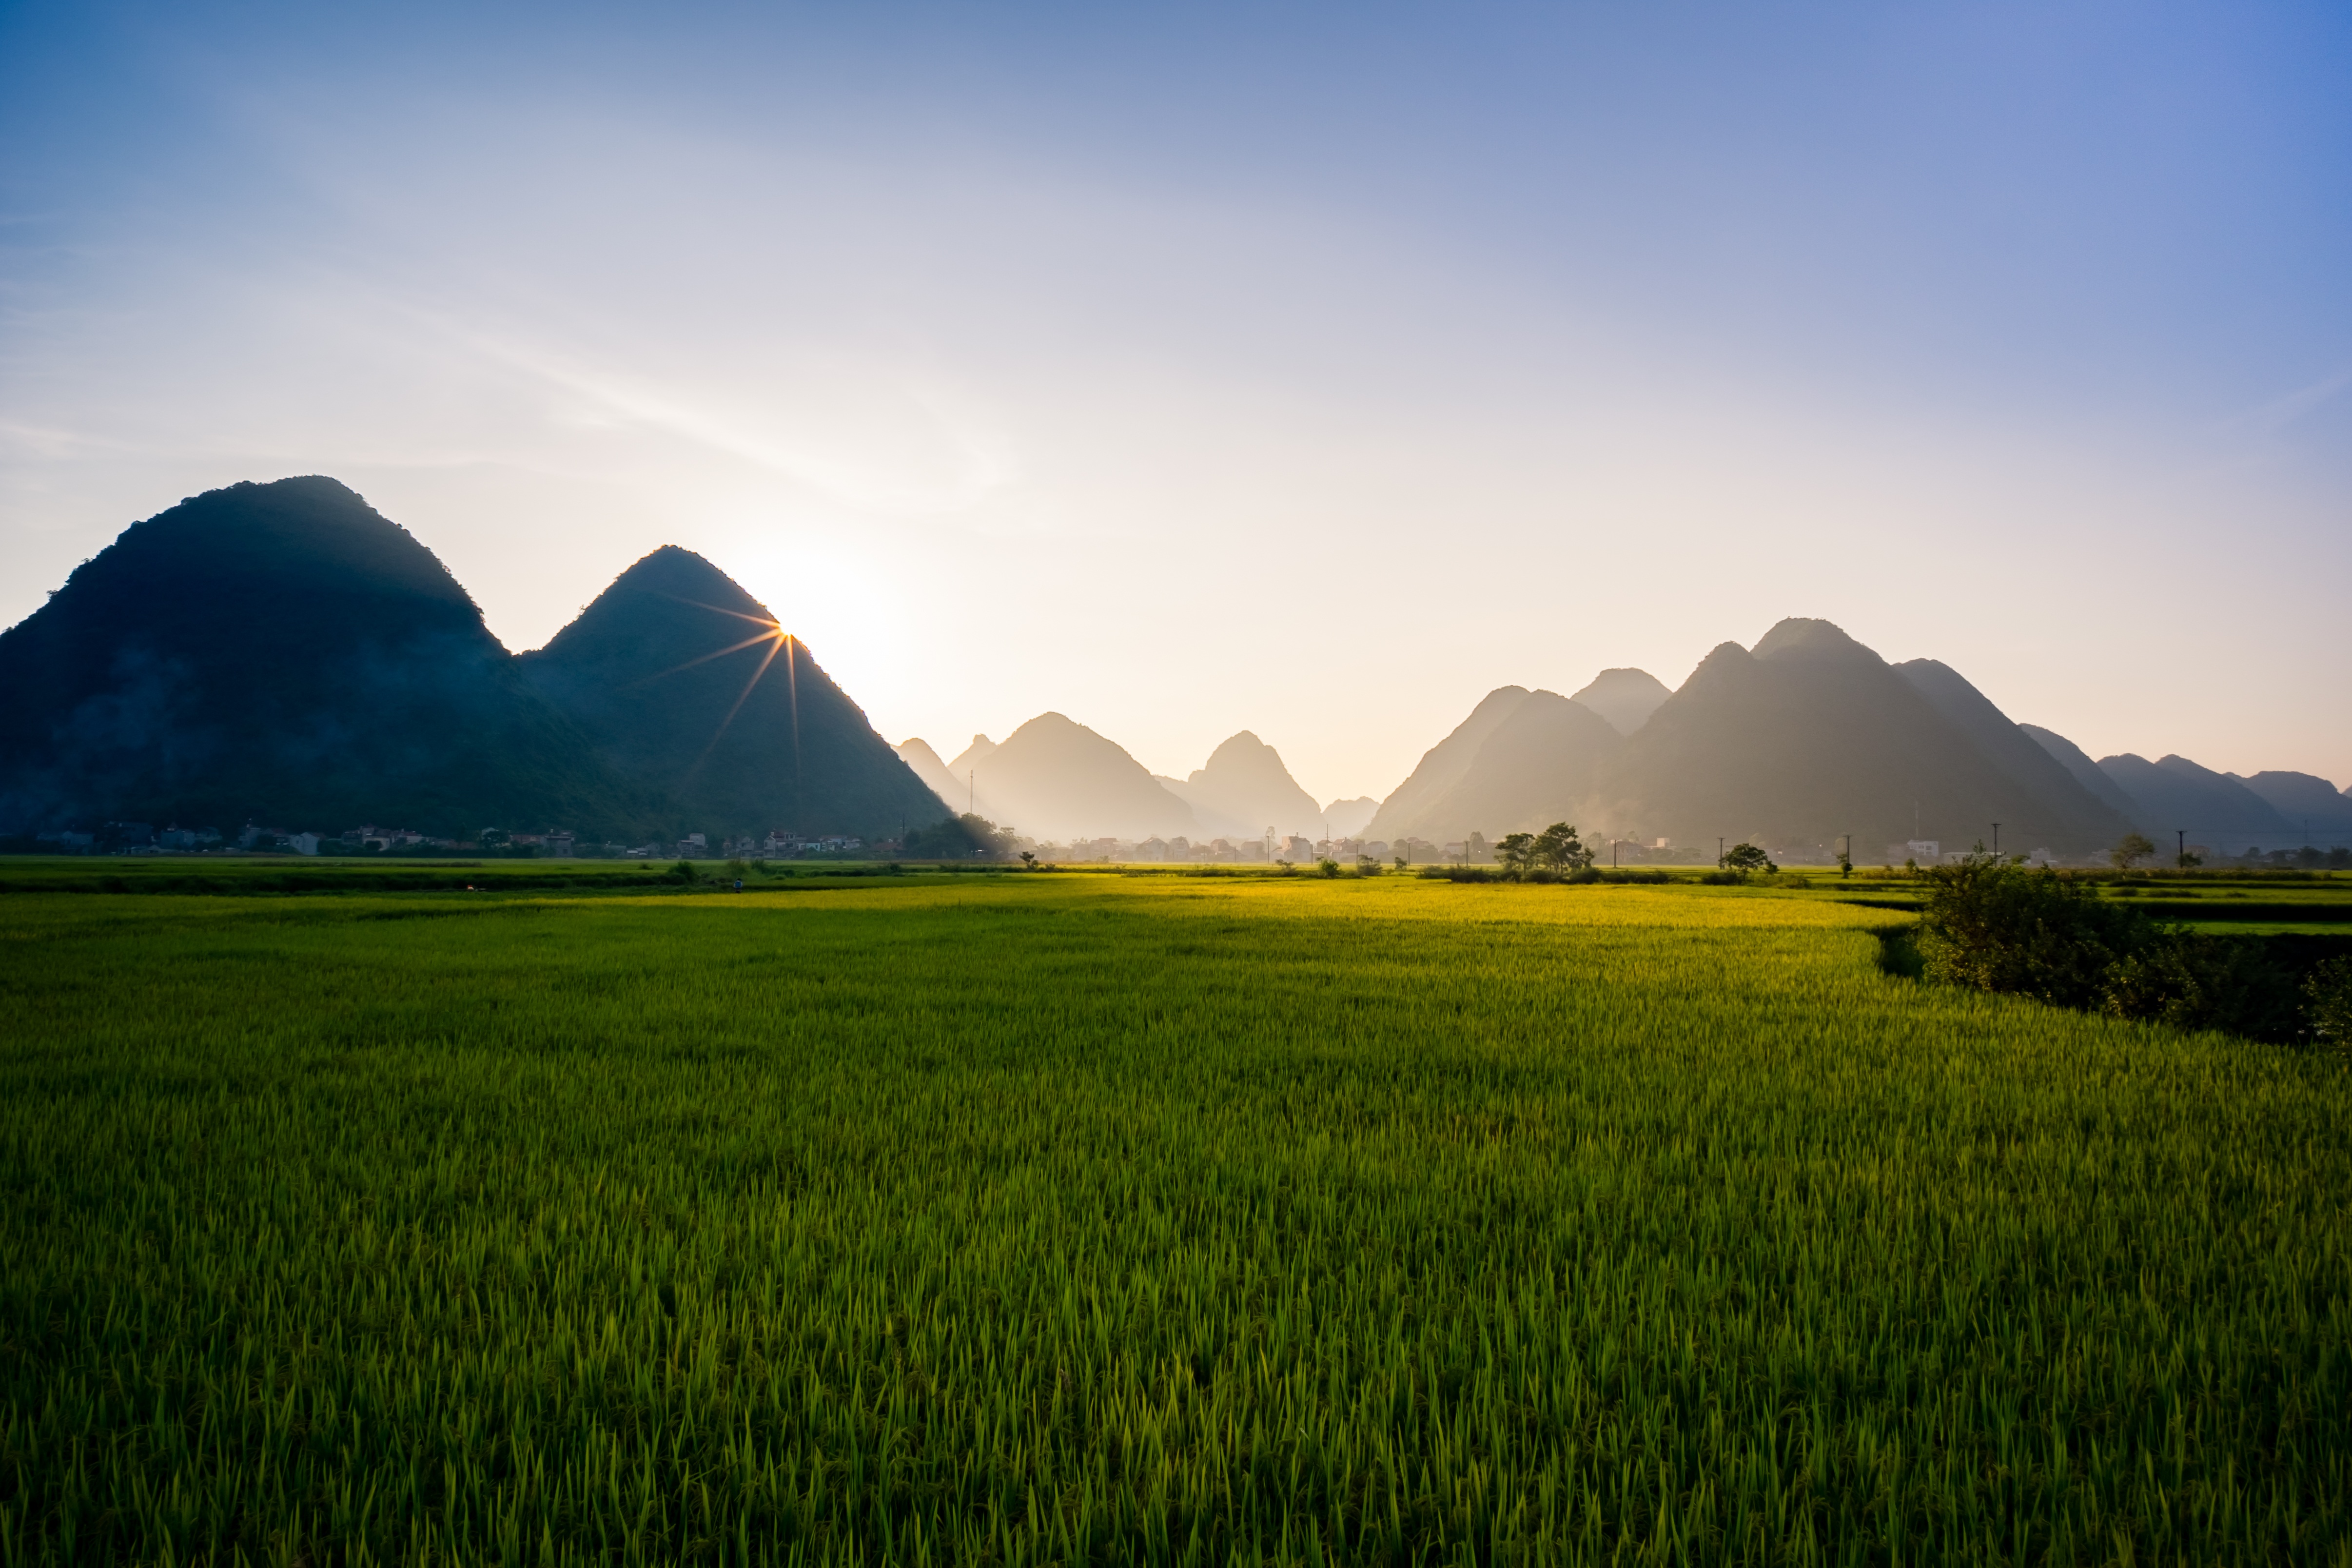
landscape, nature, grass, horizon, mountain, cloud, sky, sunrise, sunset, field, meadow, prairie, sunlight, morning, hill, dawn, valley, mountain range, travel, scenery, asia, agriculture, plain, grassland, badlands, plateau, vietnam, ecosystem, steppe, rural area, the field, landform, lao cai, viet nam yen bai, occupational rehabilitation viet nam, yenbaivietnam, sa pa, bac son lang son, lang son, natural environment, geographical feature, atmospheric phenomenon, mountainous landforms, computer wallpaper